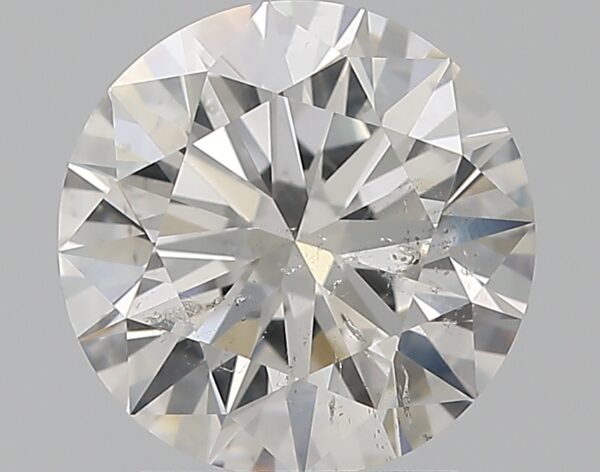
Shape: round
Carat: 1.9
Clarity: SI2
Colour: F
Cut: EX
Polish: EX
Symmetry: EX
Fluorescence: N
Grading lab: GIA
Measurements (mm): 7.96 x 8.01 x 4.87